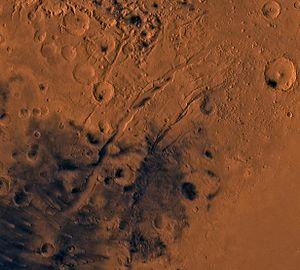
Formation de Nili Fossae, quadrangle de Syrtis Major, planète Mars.
Nili Fossae est un vaste système de failles à la surface de la planète Mars dans le quadrangle de Syrtis Major, s'étendant sur 667 km et centré par 22,6° N et 76,8° E, en bordure nord-ouest du bassin d'impact d'Isidis Planitia auquel ces failles s'orientent parallèlement.